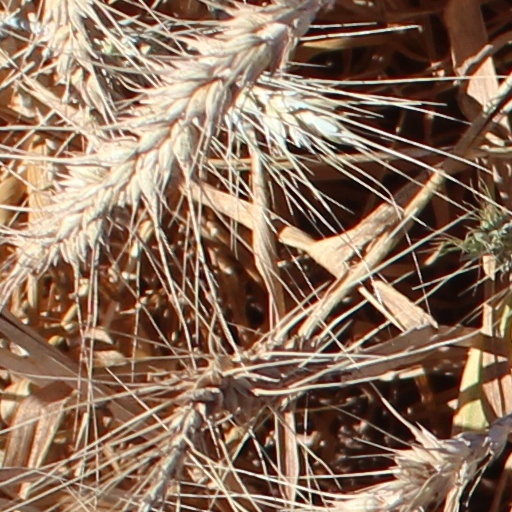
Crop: wheat